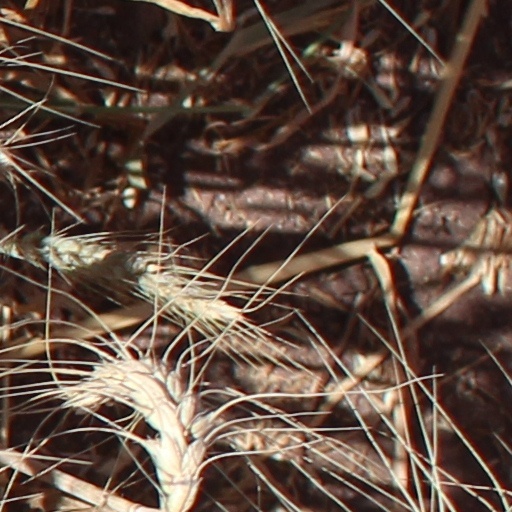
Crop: wheat